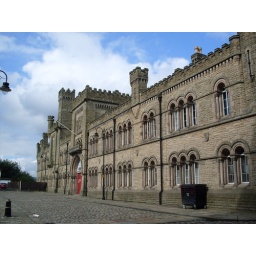
Bury is very old it began around the 1100 s as a market and castle town